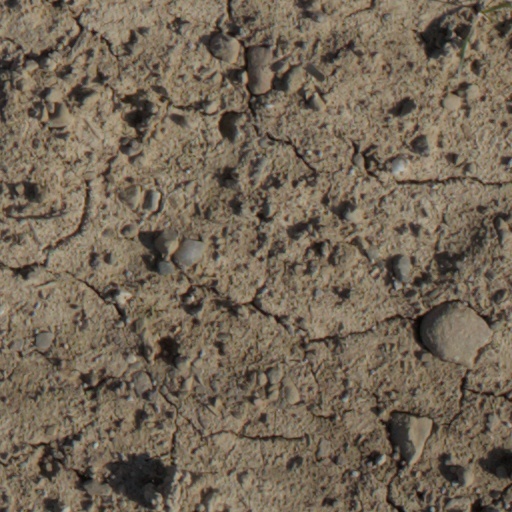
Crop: wheat